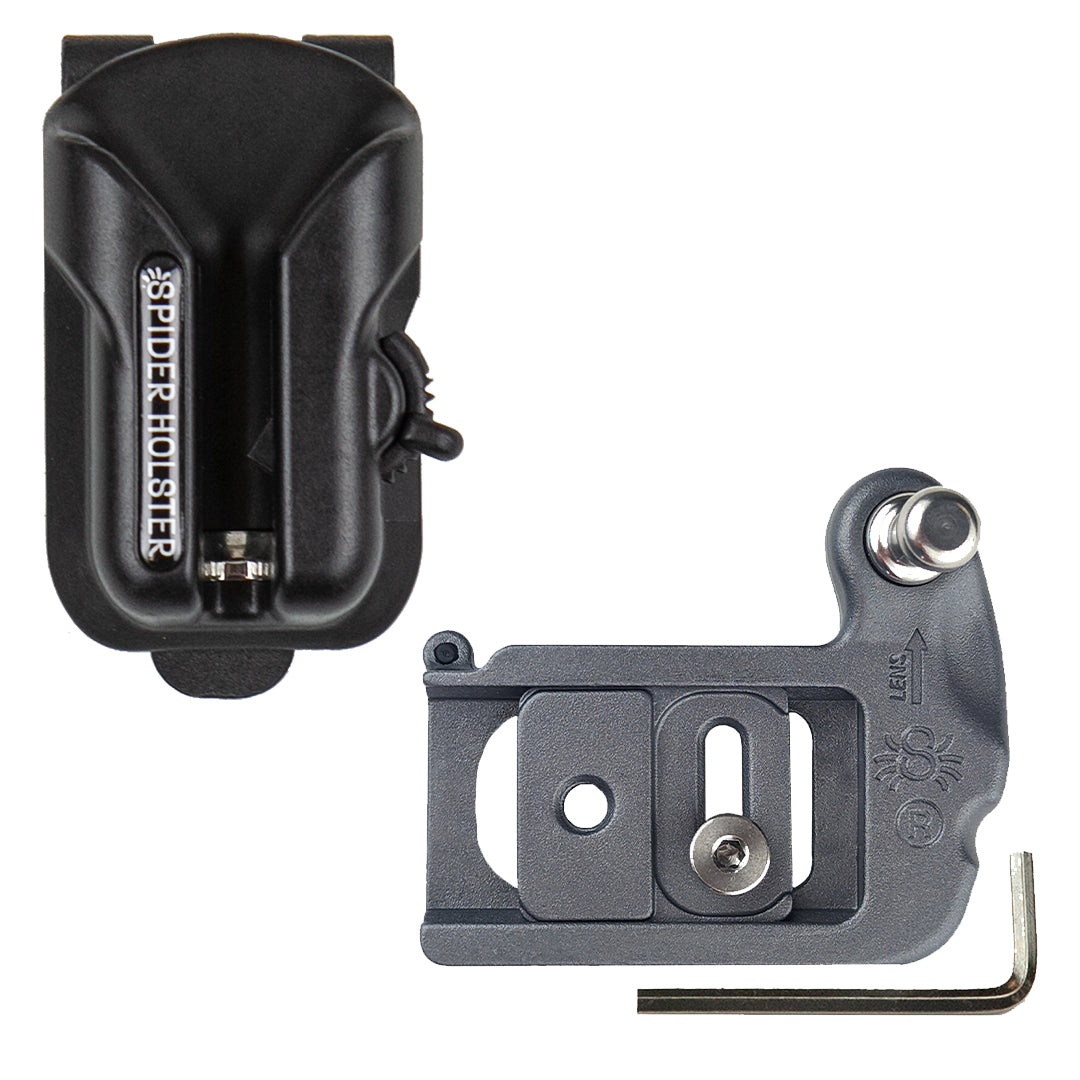
190: Spider-X Holster Set
Spider X Camera Holster The Spider X Holster features a two-position, self-locking design for both security and quick access in any shooting situation. The holster will automatically lock when you pair it with one of our Spider Camera Plates or Spider Pins. To unlock the holster, lift the lock lever upwards and remove your camera. For even faster access, you can disengage the lock by pressing the lock lever up until it clicks, it will remain unlocked until you push the lever back down into the self-locking position. Keeping it in the “unlocked” position keeps your camera secure and easily accessible for a quick draw. ✅ CLIP ON HOLSTER: Spider X Holster clips directly to your Spider Camera Belt or casual belt. ✅ QUICK-DRAW: Use the camera holster lock's optional camera quick release position to draw without touching the lock switch. Great for when you need quick access to your cameras! ✅ SELF LOCKING HOLSTER: The holster will self lock every time you your camera is inserted. Flick the lock lever upward while drawing out your camera to release it. ✅HEAVY DUTY: The holster is crafted from highly-durable nylon composite, and the Camera Plate is made of Aluminum + Stainless Steel ✅ARCA-SWISS COMPATIBLE: This Spider Plate has built-in compatibility for Arca-Swiss-style tripods and can be inserted directly into your tripod. ✅SLIDING PLATE DESIGN: The sliding plate design accommodates most mirrorless camera bodies and does not block the battery door. ✅ INCLUDES: 1 Camera Holster, 1 Camera Plate
Brand: Spider Camera Holster
Category: Cameras & Optics > Camera & Optic Accessories > Camera Parts & Accessories > Camera Bags & Cases > Camera Holster Bags